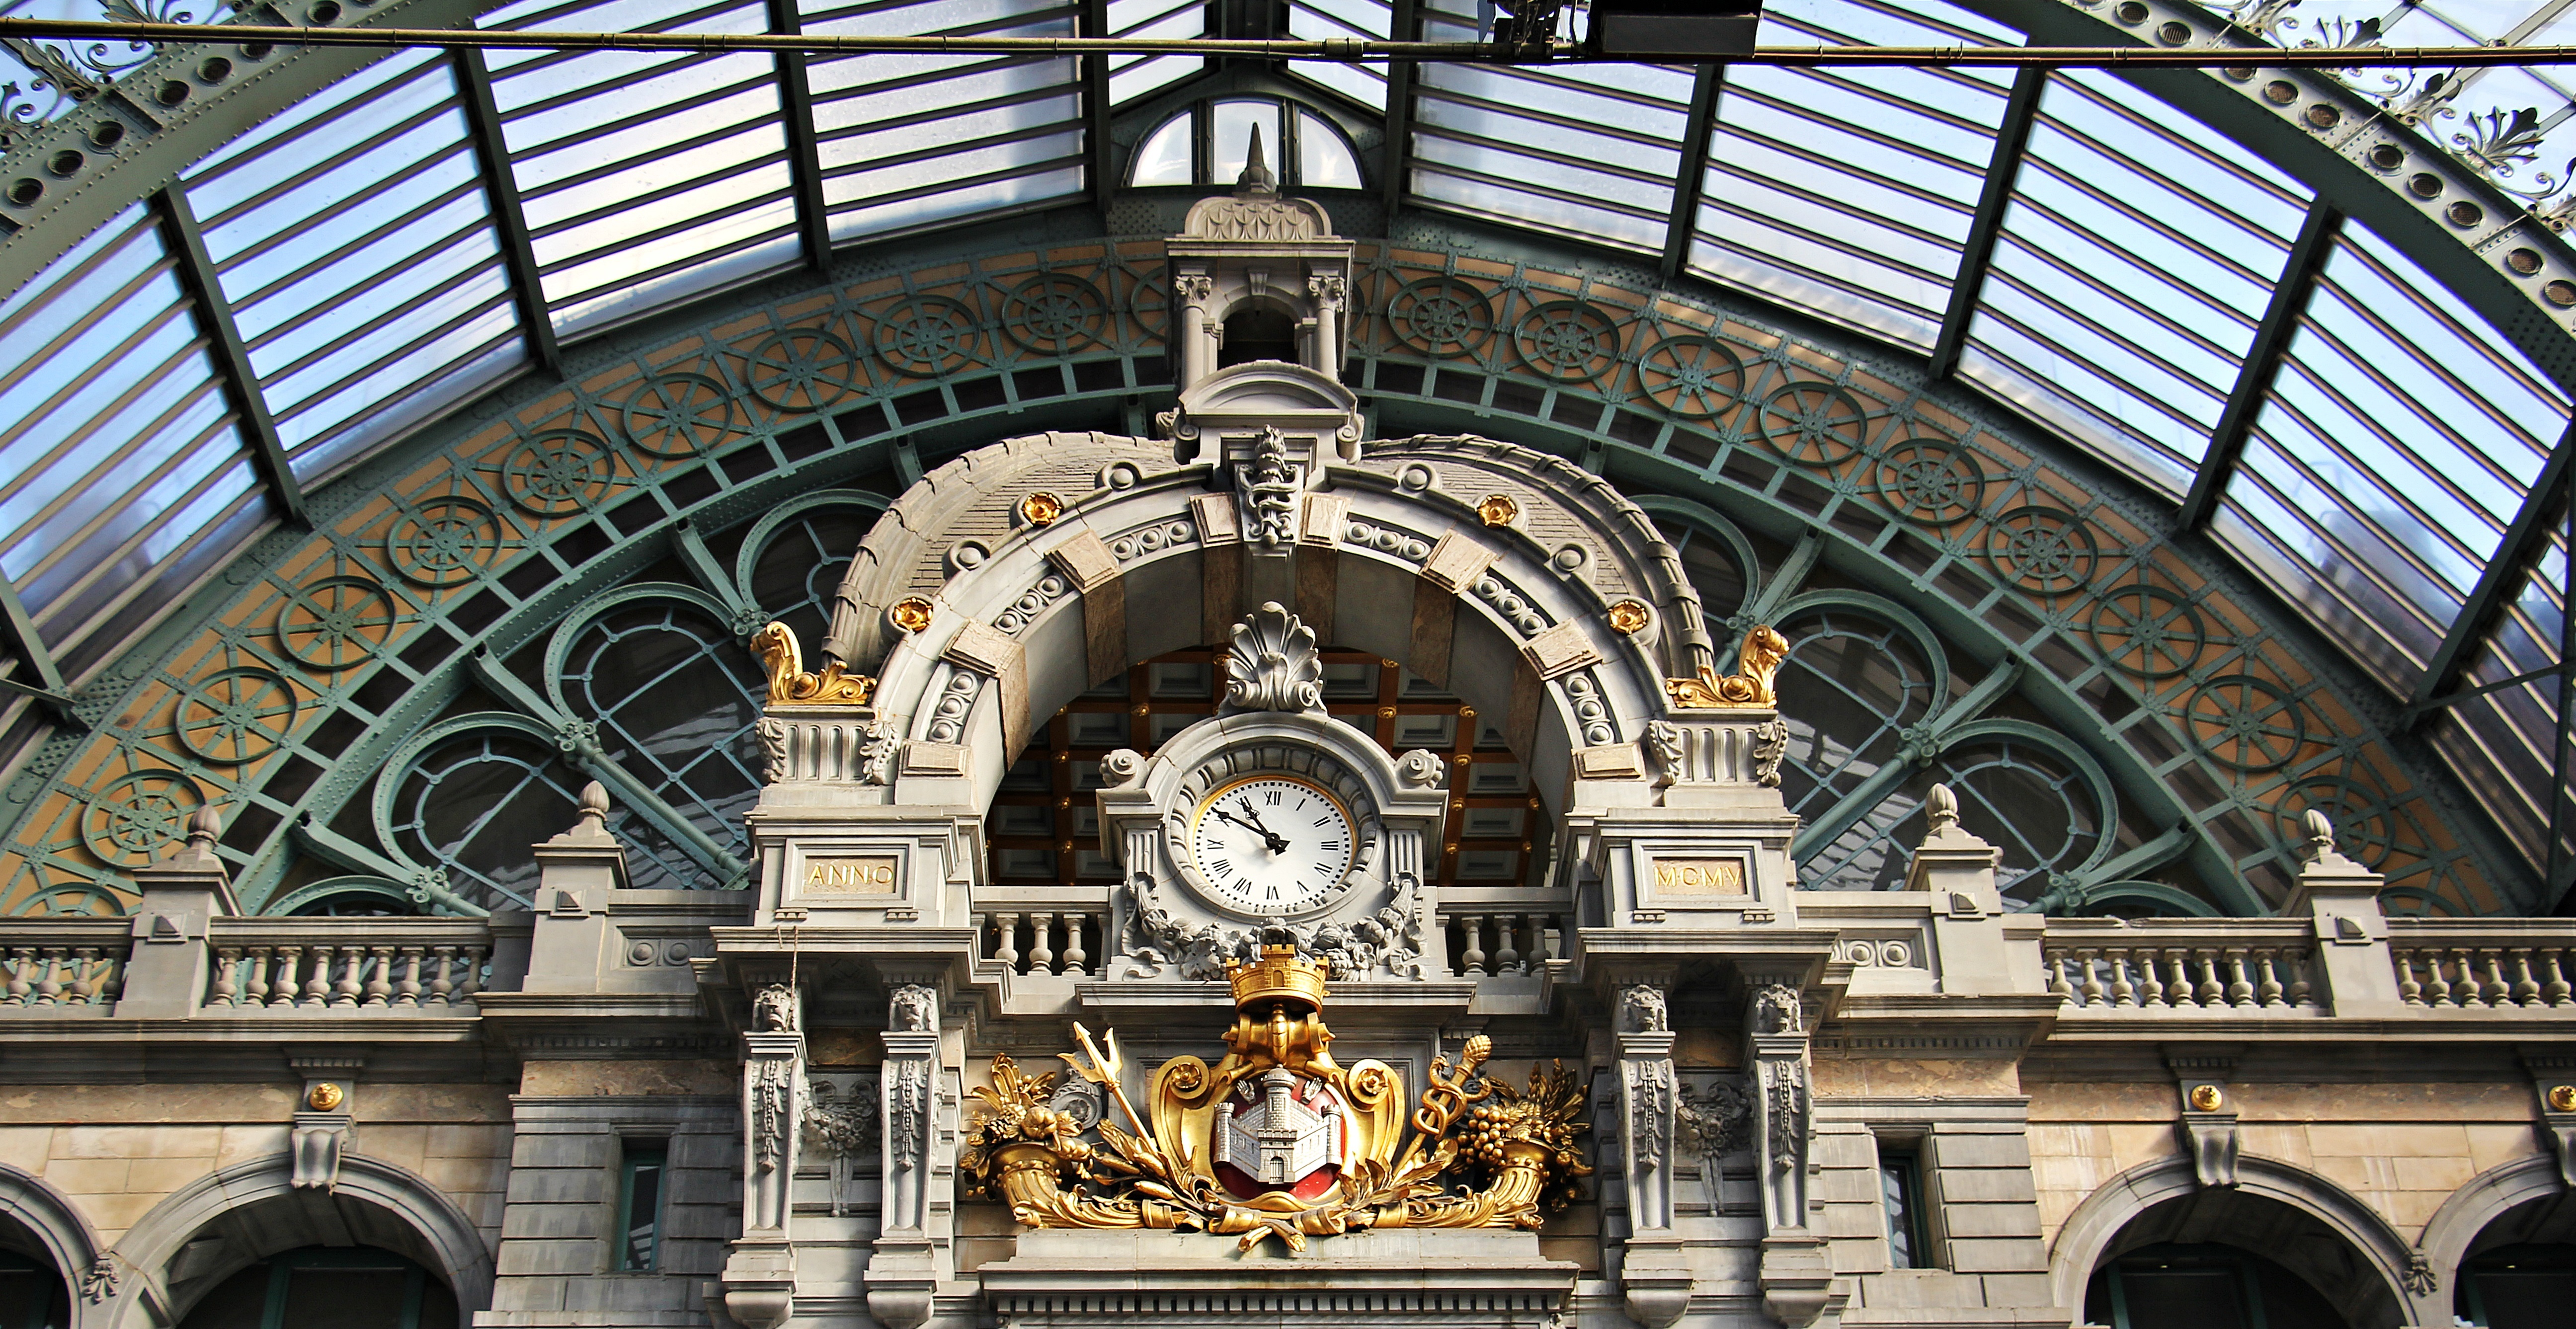
architecture, traffic, antique, window, clock, roof, building, old, travel, arch, facade, church, cathedral, chapel, place of worship, ornament, symmetry, synagogue, basilica, railway station, central station, ornaments, concourse, station clock, artfully, gothic architecture, verschn rkelt, round arch, byzantine architecture